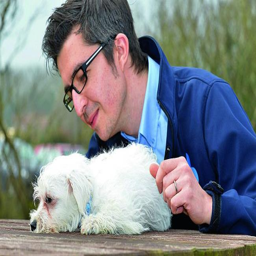
person , manager , with person the dog .